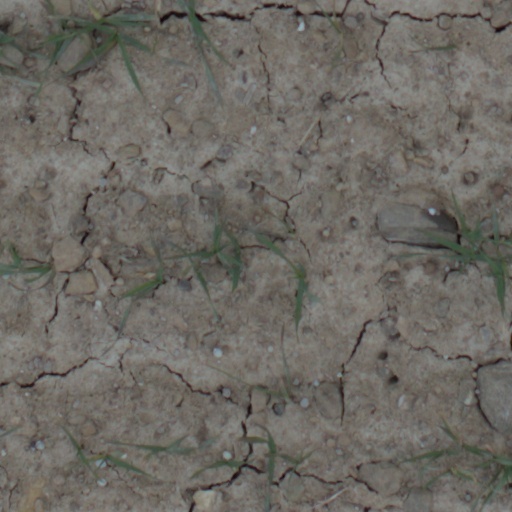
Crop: wheat